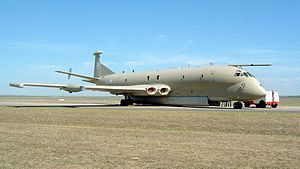
Maritimt patruljefly
British Aerospace Nimrod MR2 fra Royal Air Force
Et maritimt patruljefly, også kendt ved den ældre betegnelse patruljebombefly, er et fly der er designet til at holde sig i luften over lange perioder over havet. Flyene benyttes oftest i decideret patruljetjeneste, ASuW-, ASW- eller SAR-operationer.